Miguel Primo de Rivera

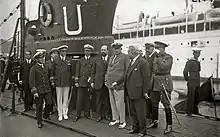
Primo de Rivera (second from right) visiting the port of Pasaia with his navy staff, 1927

On 13 September 1923, the indignant military, headed by Captain General Miguel Primo de Rivera in Barcelona, overthrew the parliamentary government, upon which Primo de Rivera established himself as dictator. In his typically florid prose, he issued a Manifesto explaining the coup to the people. Resentful of the parliamentarians' attacks against him, King Alfonso tried to give Primo de Rivera legitimacy by naming him prime minister. In justifying his "coup d'état", Primo de Rivera announced: "Our aim is to open a brief parenthesis in the constitutional life of Spain and to re-establish it as soon as the country offers us men uncontaminated with the vices of political organization." In other words, he believed that the old class of politicians had ruined Spain, that they sought only their own interests rather than patriotism and nationalism.